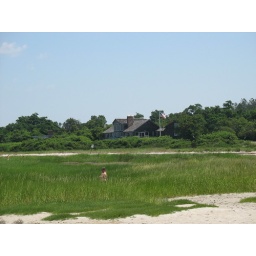
Must be expensive to live in this beach side house